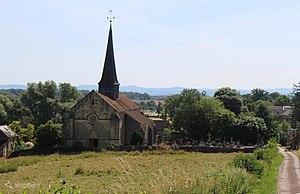
Eglise de Héry, Nièvre (58-FR). Église Saint-Andoche, édifice à chevet plat du xiiie
Héry est une commune française située dans le département de la Nièvre, en région Bourgogne-Franche-Comté.